Panama–California Exposition

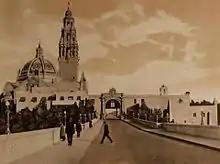
The Cabrillo Bridge looking towards the West Gate

The East Gateway was approached by drive and San Diego Electric Railway trolley cars winding up from the city through the southern portion of the park.